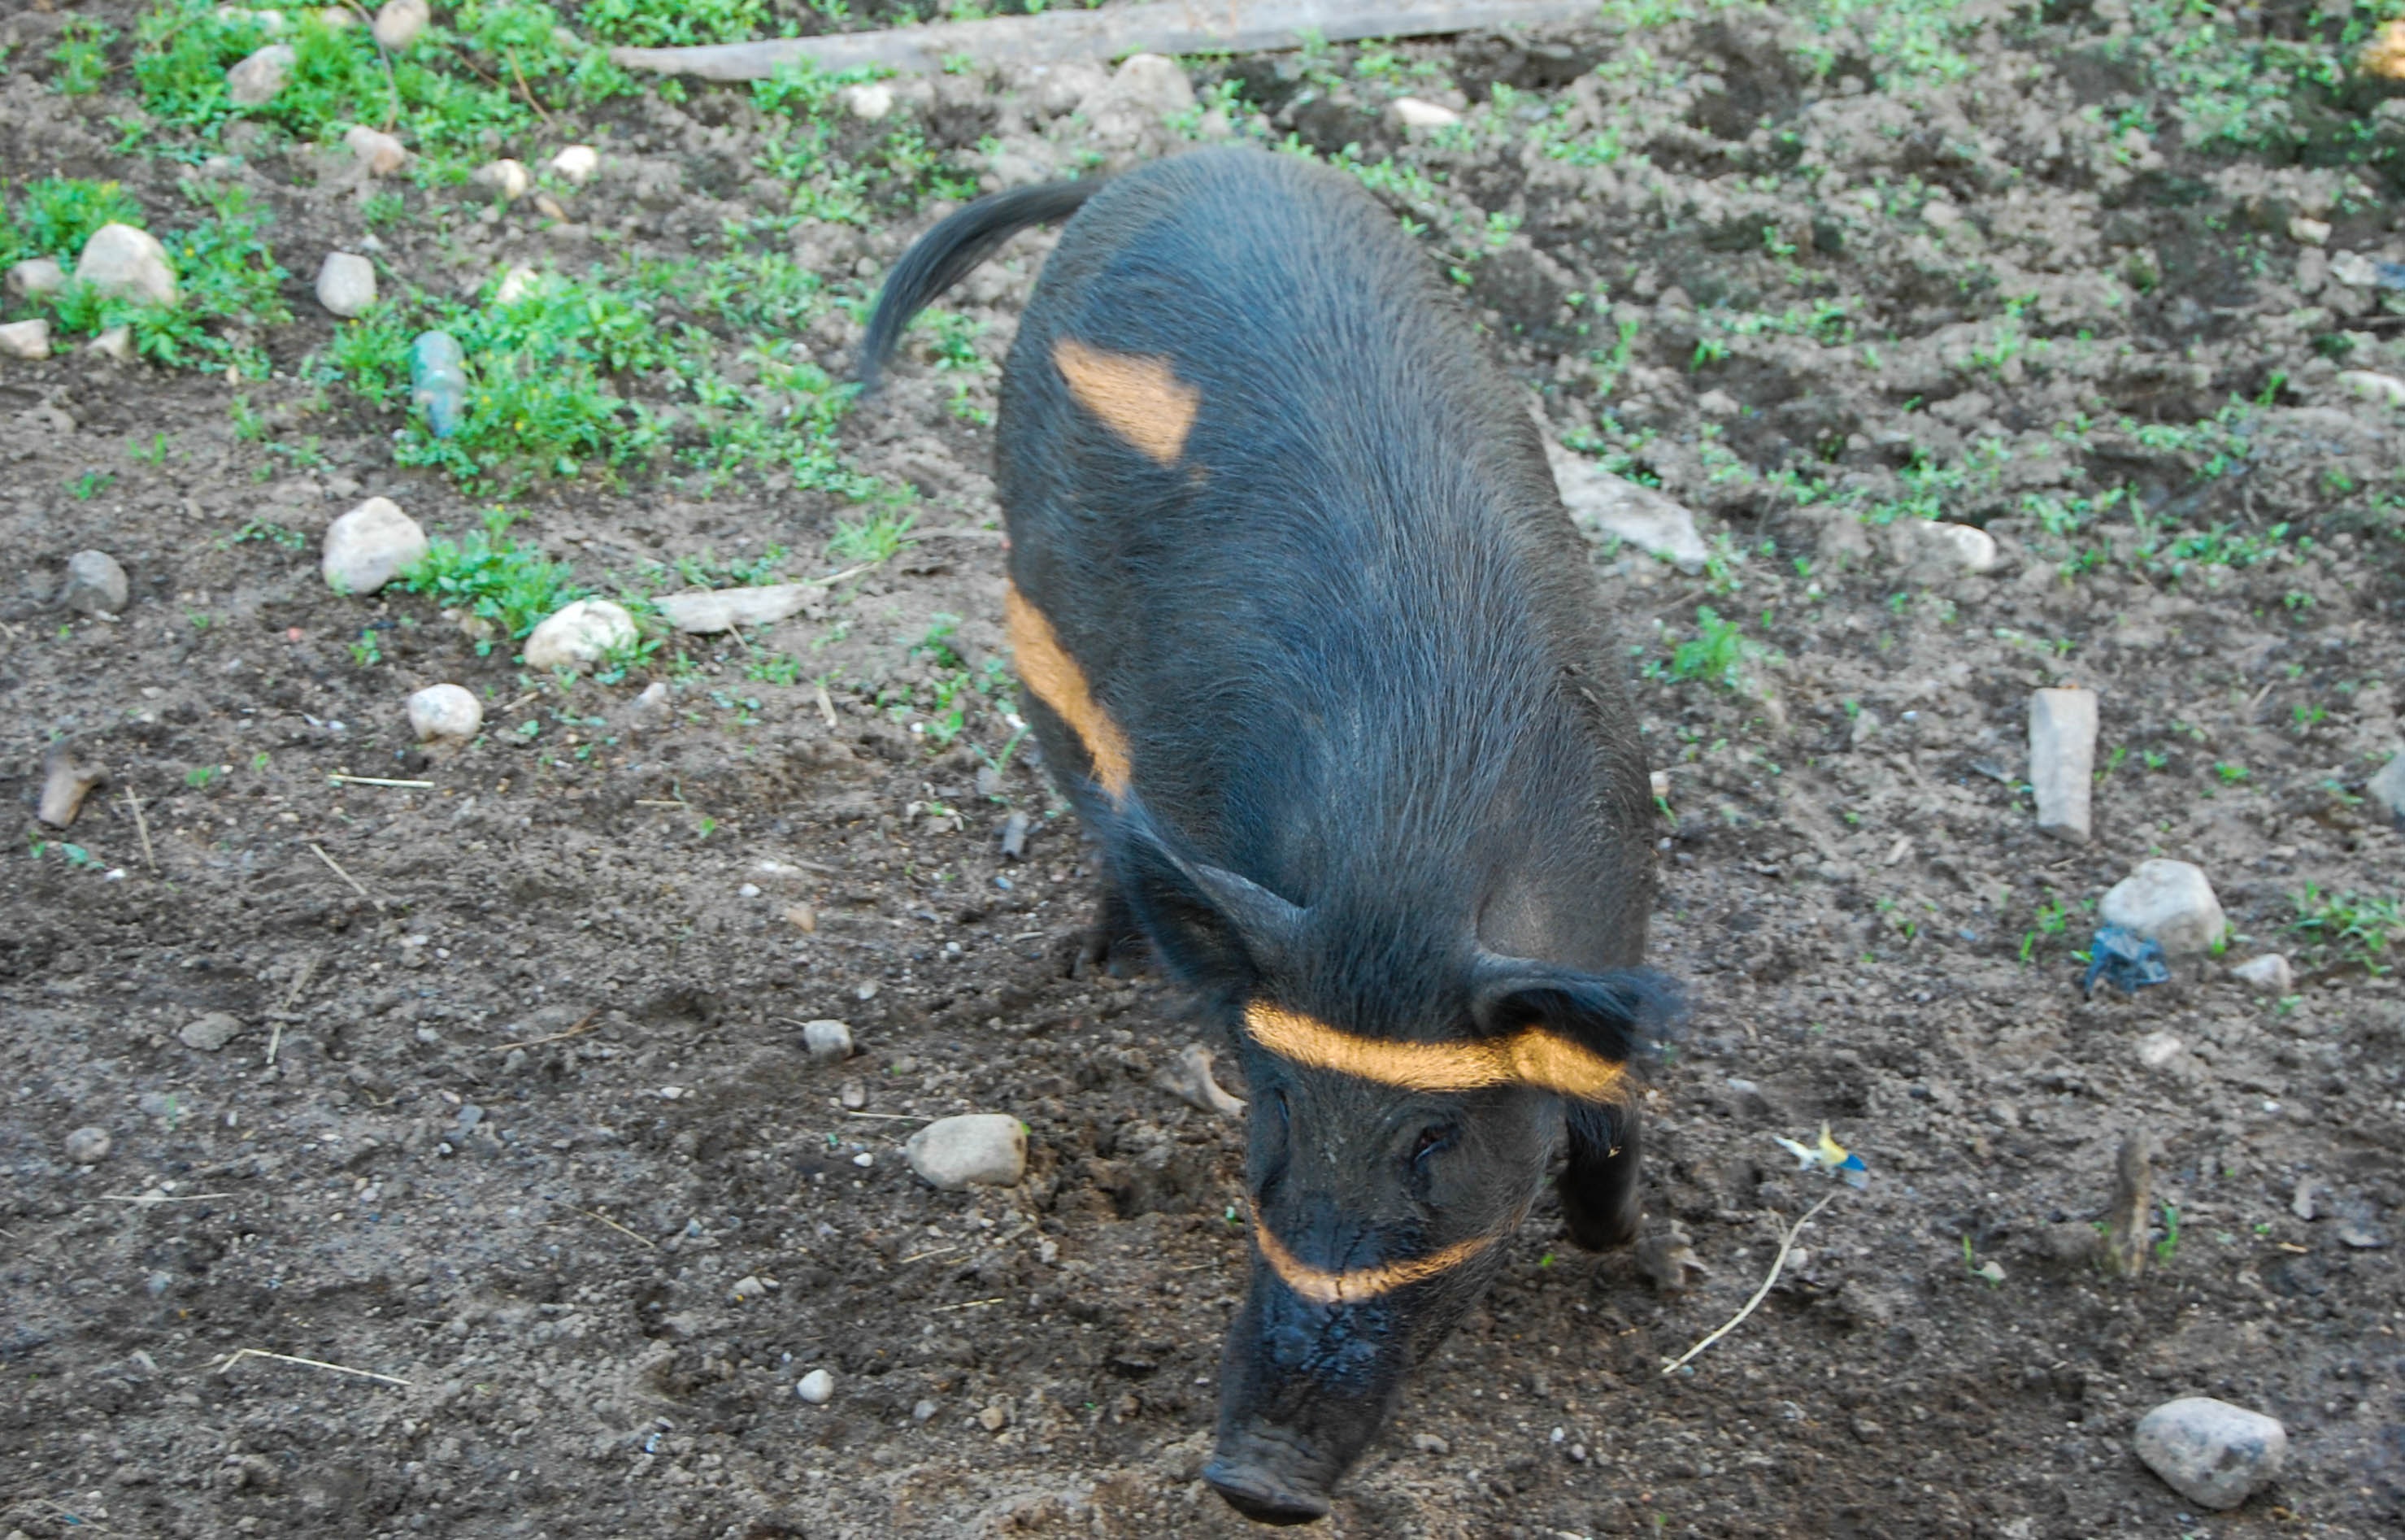
nature, walking, hair, adventure, animal, isolated, wildlife, wild, goat, zoo, horn, fur, reflection, natural, brown, mammal, dirty, pork, fauna, life, tusk, bacon, goats, full, background, snout, tail, ugly, pig, side, teeth, being, habitat, safari, behavior, wart, length, herbivores, wild boar, warthog